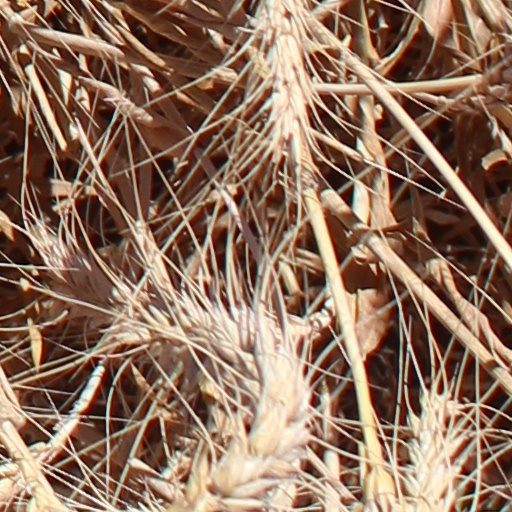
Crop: wheat